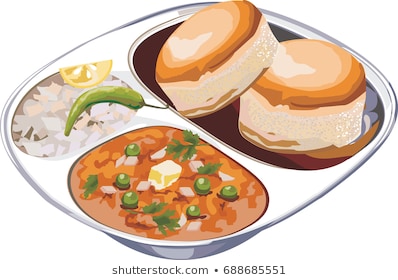
Dish: pav_bhaji